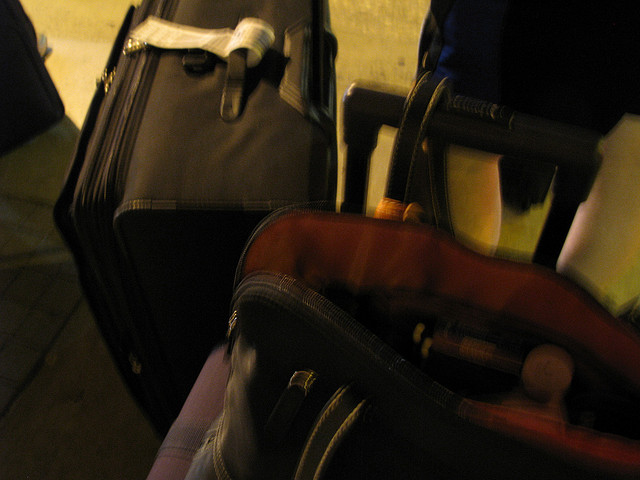
user: Given an image and a question. Answer the question in a short answer. Question: What items would you typically find in these bags? Short Answer:
assistant: cloth